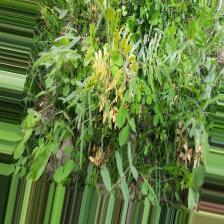
Label: Normal